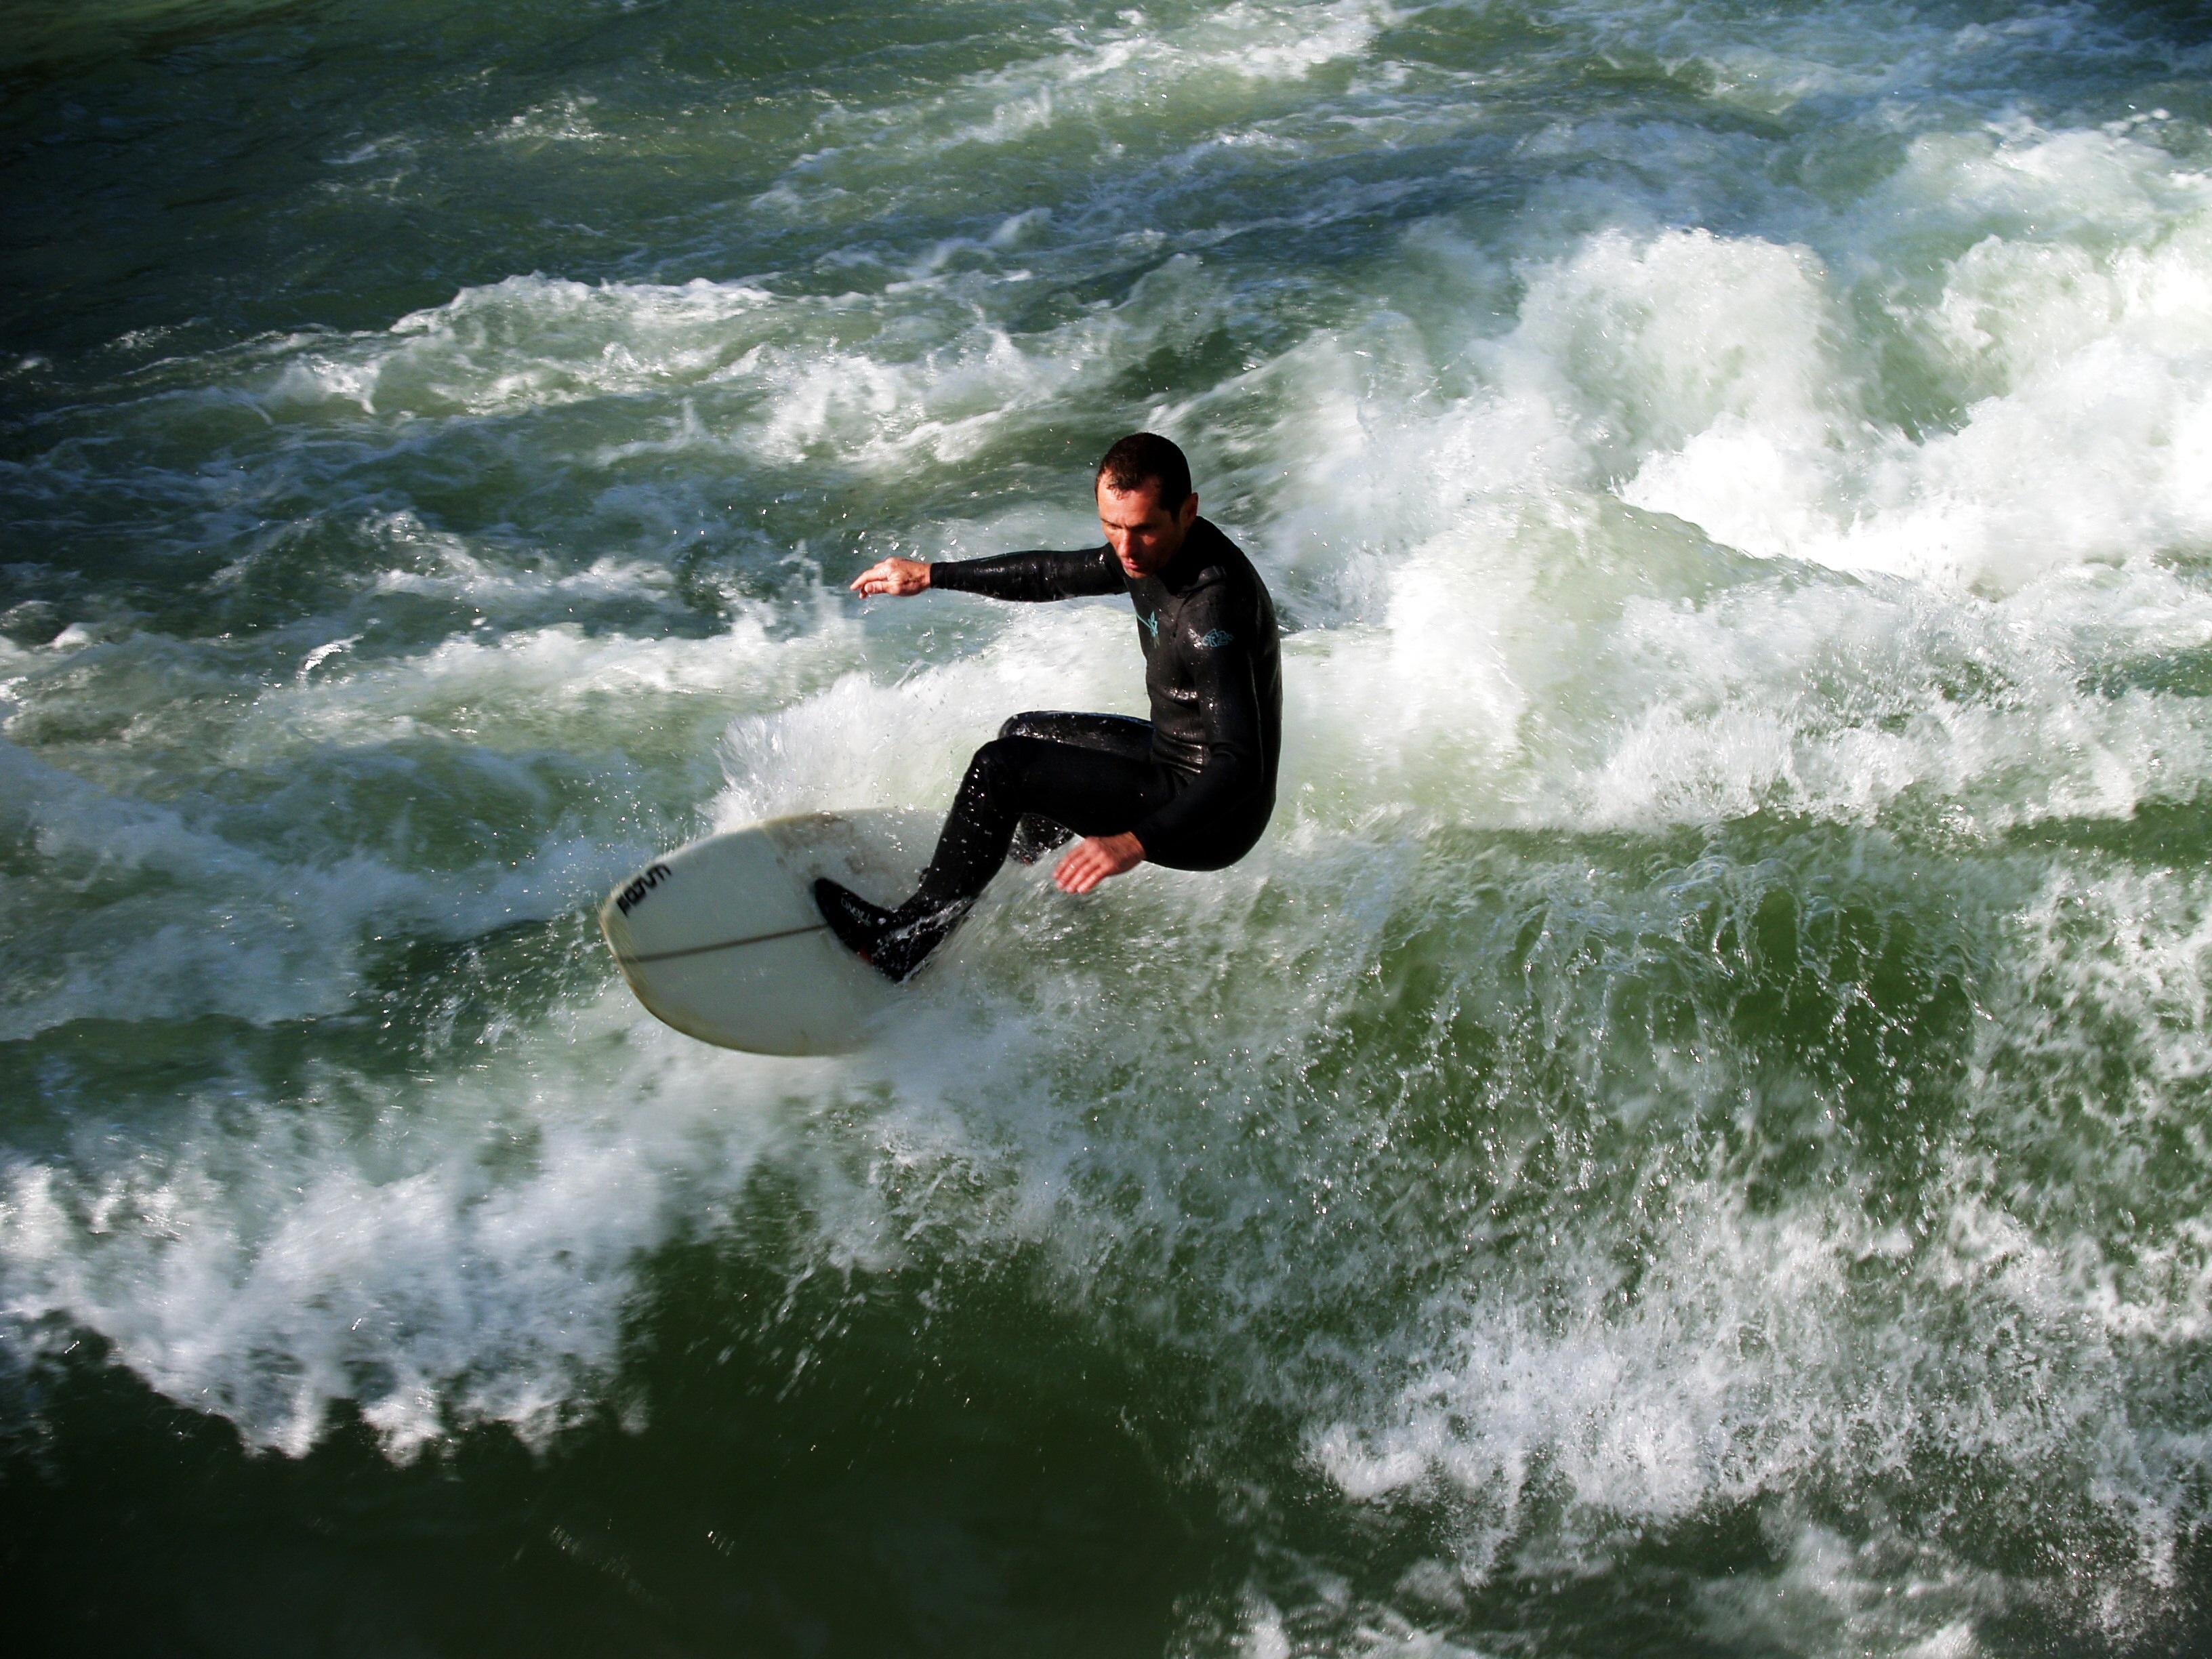
man, sea, water, sport, wave, surfer, surf, surfing, surfboard, extreme sport, sunny, fun, sports, wetsuit, munich, skimboarding, water sport, wind wave, boardsport, surfing equipment and supplies, surface water sports, individual sports, wakesurfing